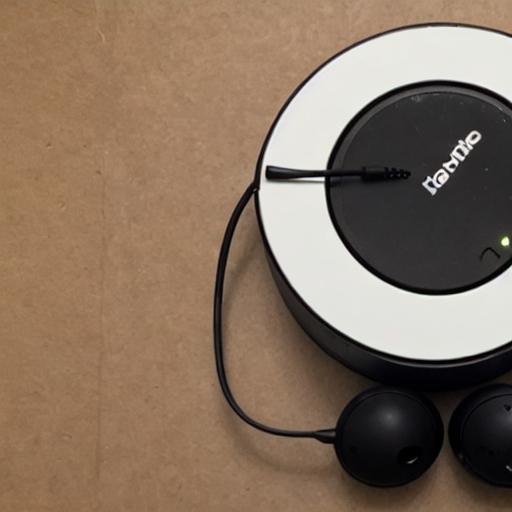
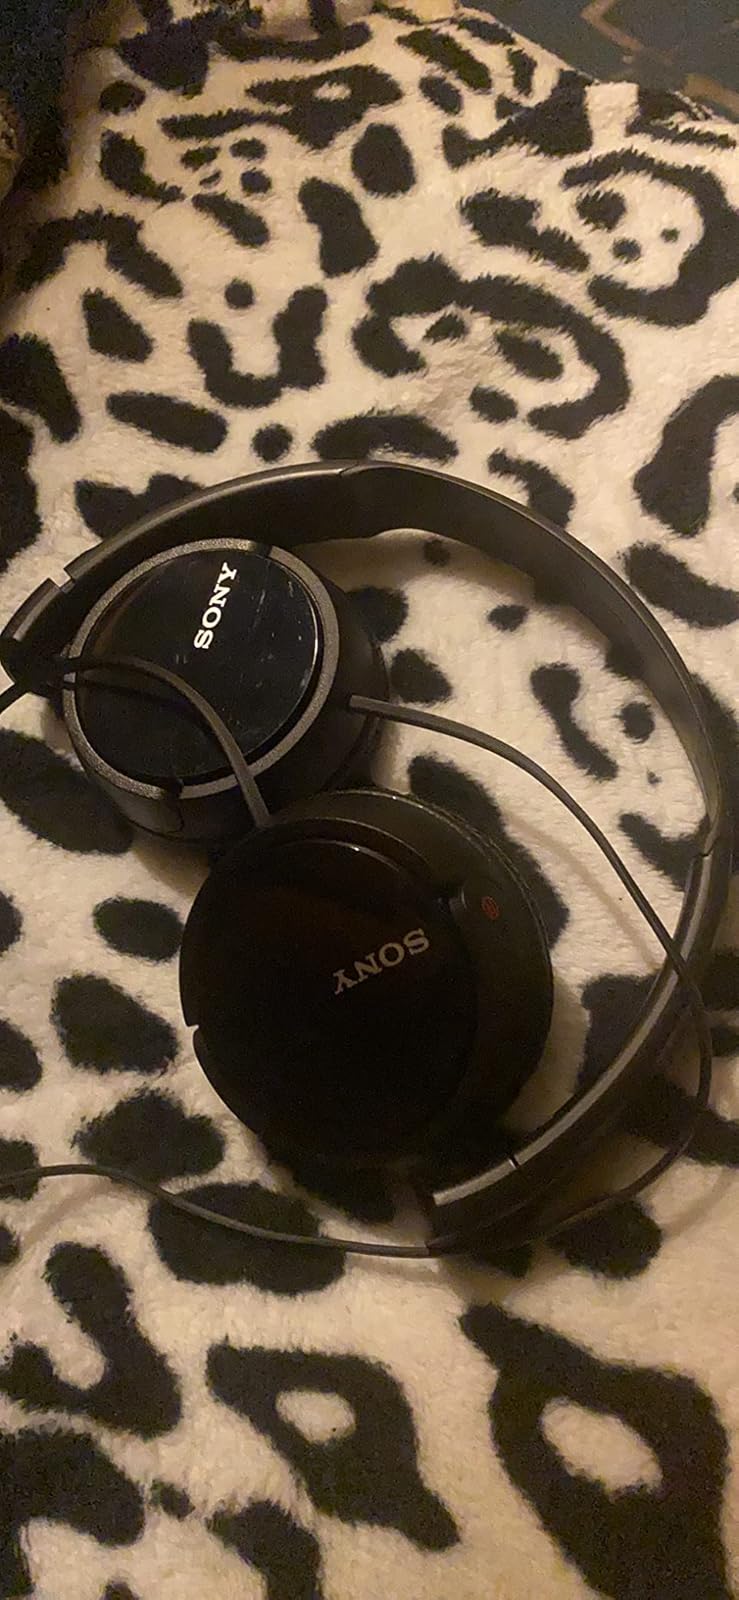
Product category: headphones
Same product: no